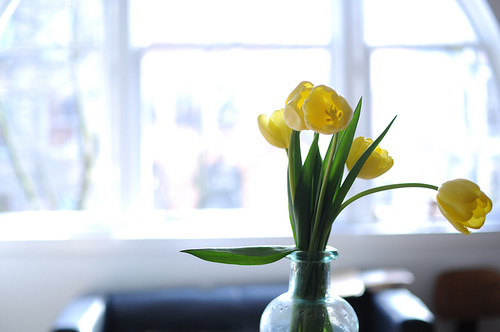
user: Given an image and a question. Answer the question in a short answer. Question: How long would these type of flowers typically last in a vase with water? Short Answer:
assistant: 3 days